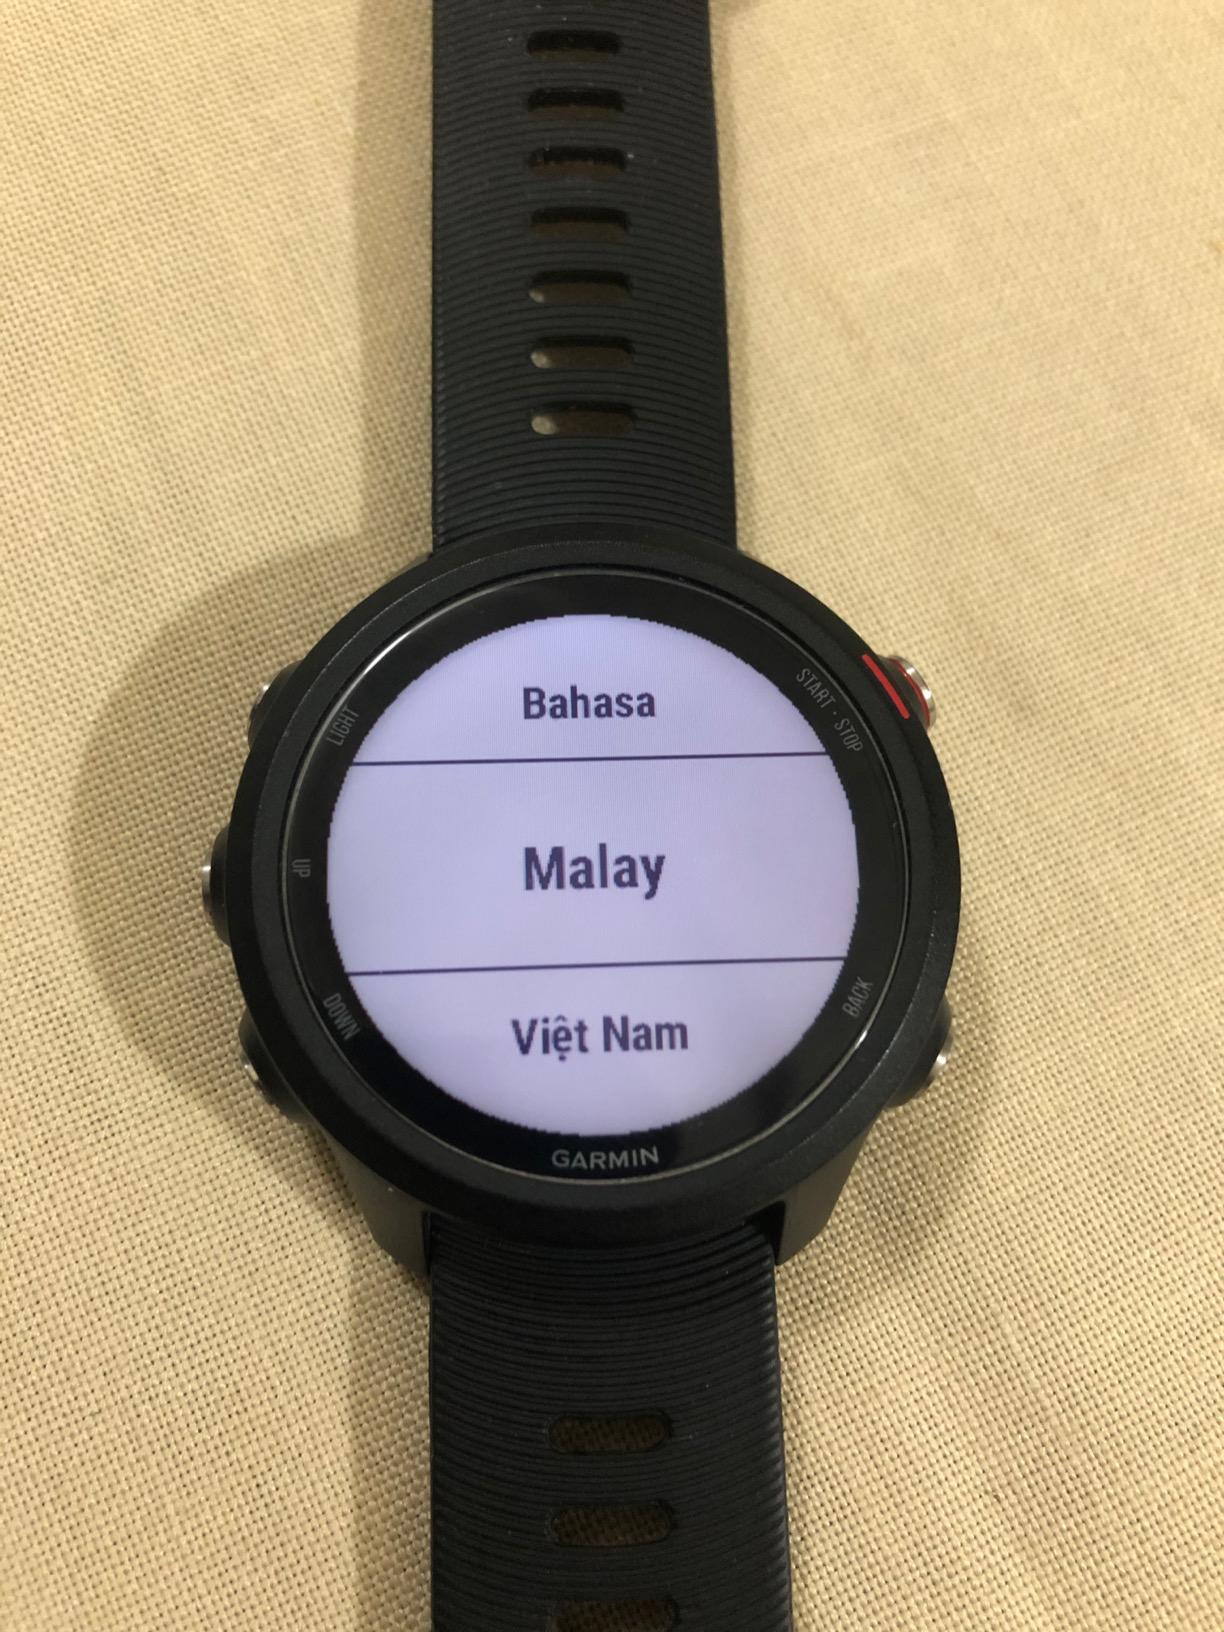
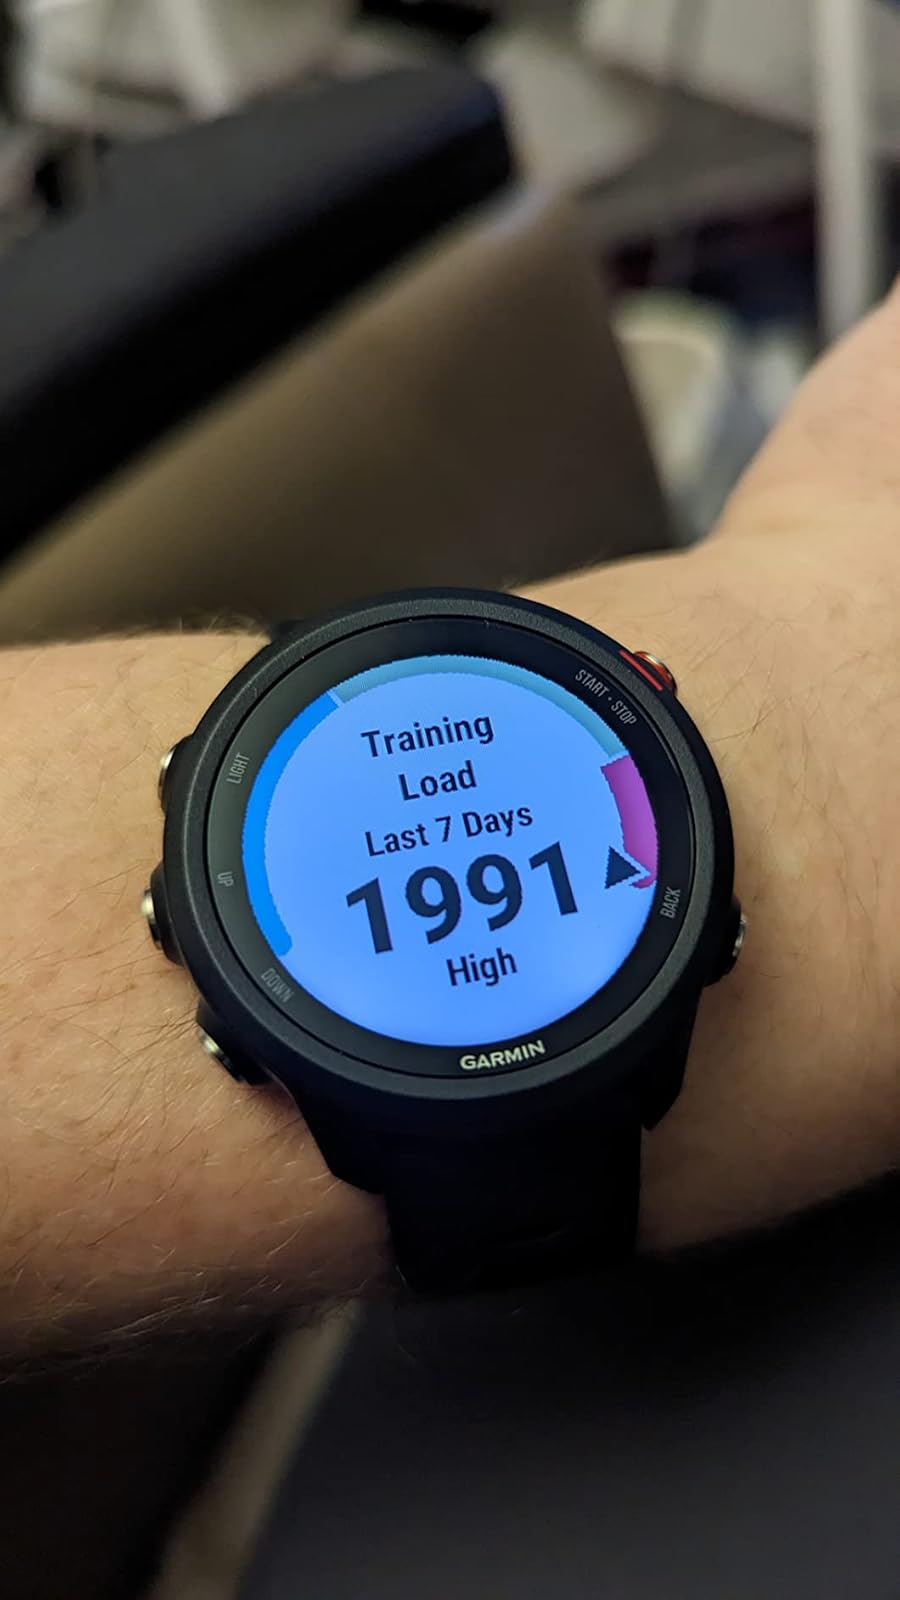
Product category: smartwatch
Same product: yes